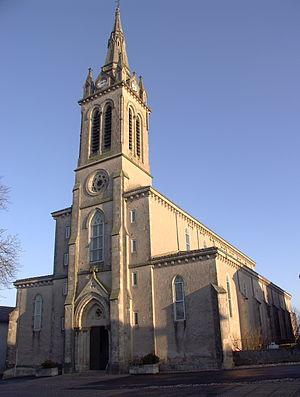
Église de Villefranche-d'Albigeois, Tarn ,France
Villefranche d'Albigeois est une commune française située dans le département du Tarn, en région Occitanie.